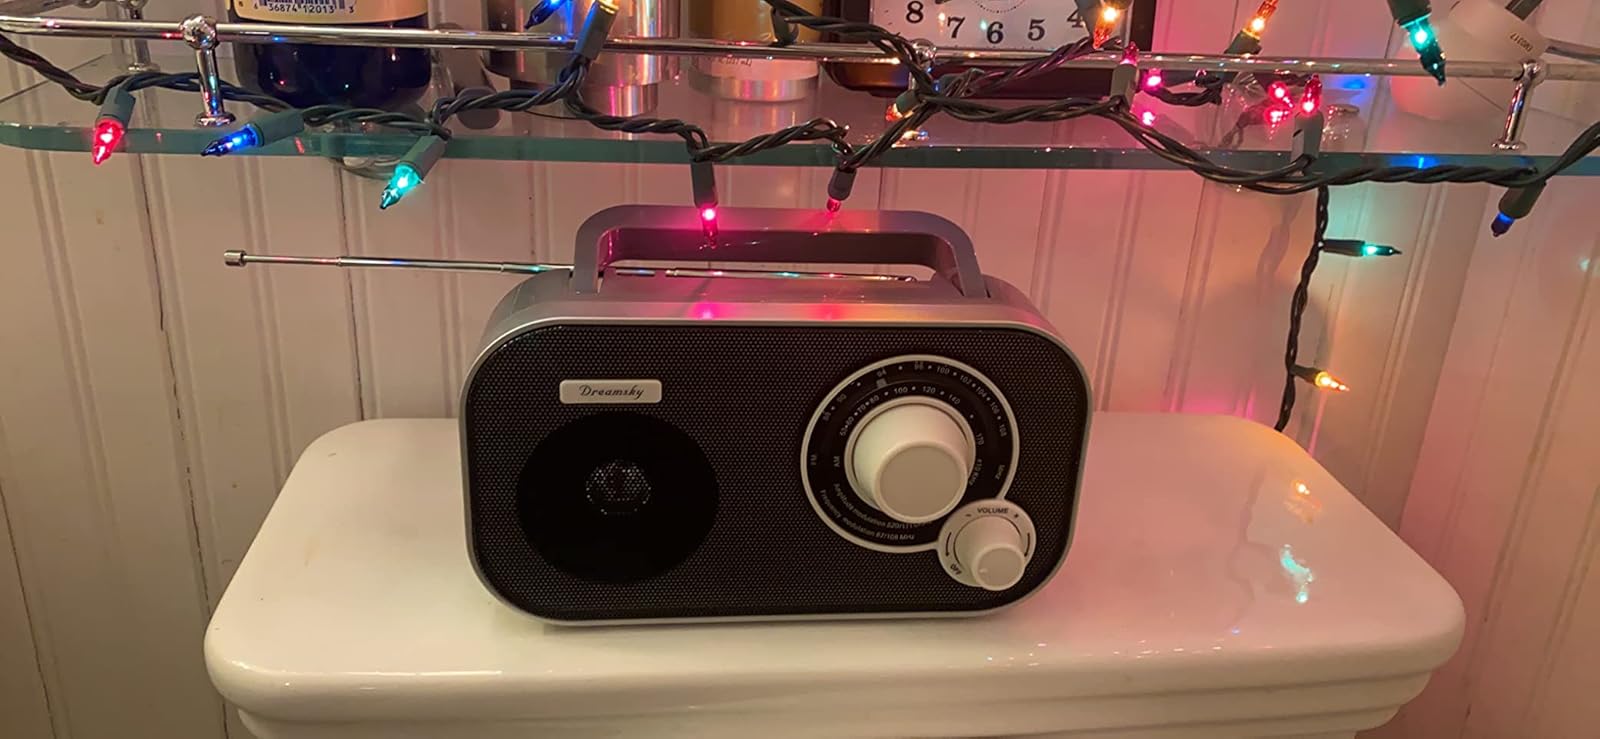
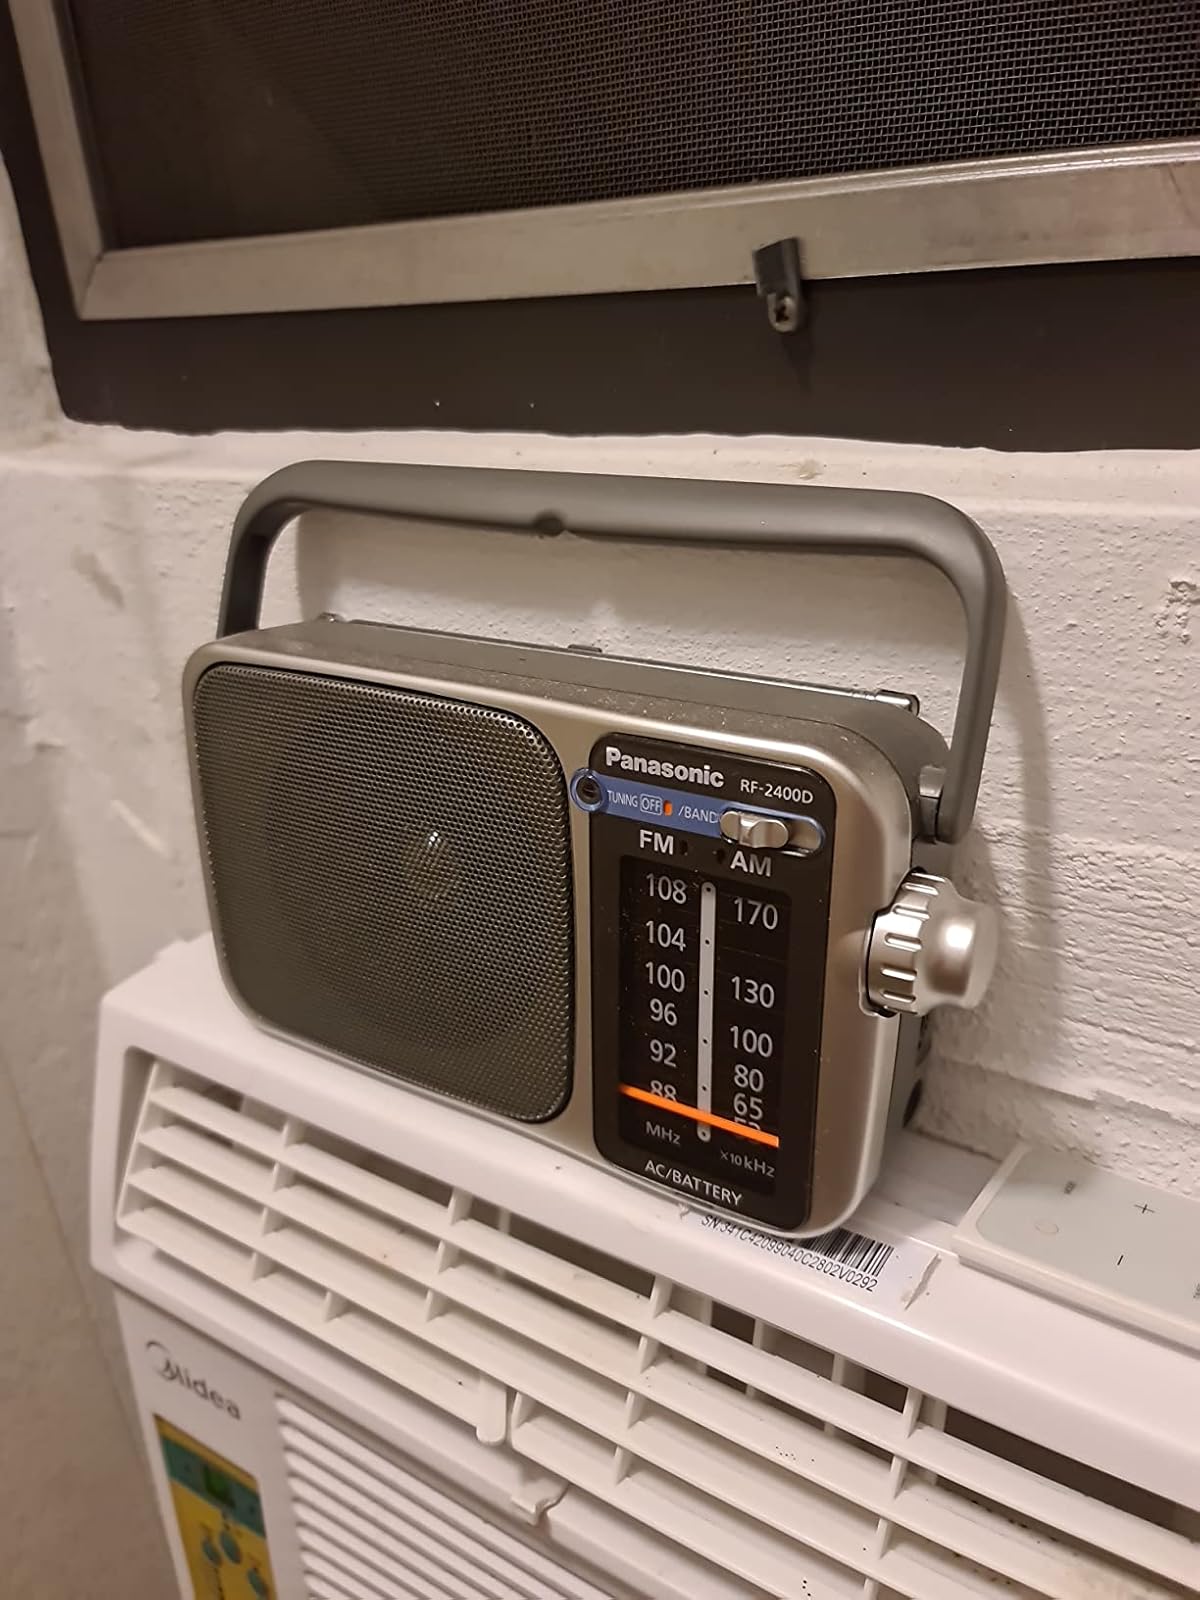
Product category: radio
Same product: no